National Council of Women of Australia

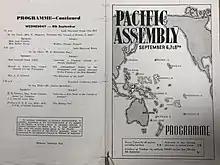
A Programme made for the Pacific Assembly in the mid 1900s. Includes the first and last pages of the programme.

The Pacific Assembly was a gathering in Brisbane City, Australia, over a three-day period in the 20th century. The assembly was sponsored by the National Council of Women. The gathering included representatives from many different countries around the world.